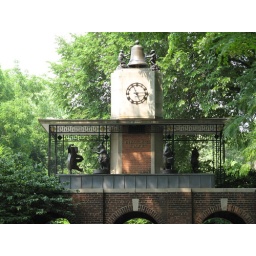
The animals actually circle around and music plays when the clock strikes on the hour.